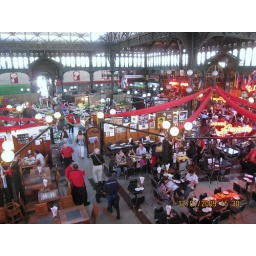
An old metal building made in Birmingham which was the former market, is now fish and seafood restaurants.